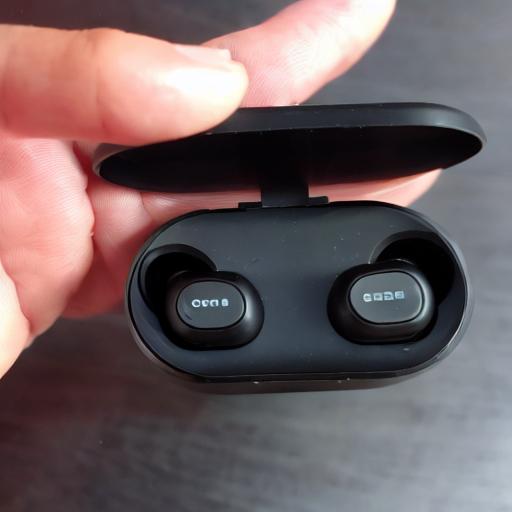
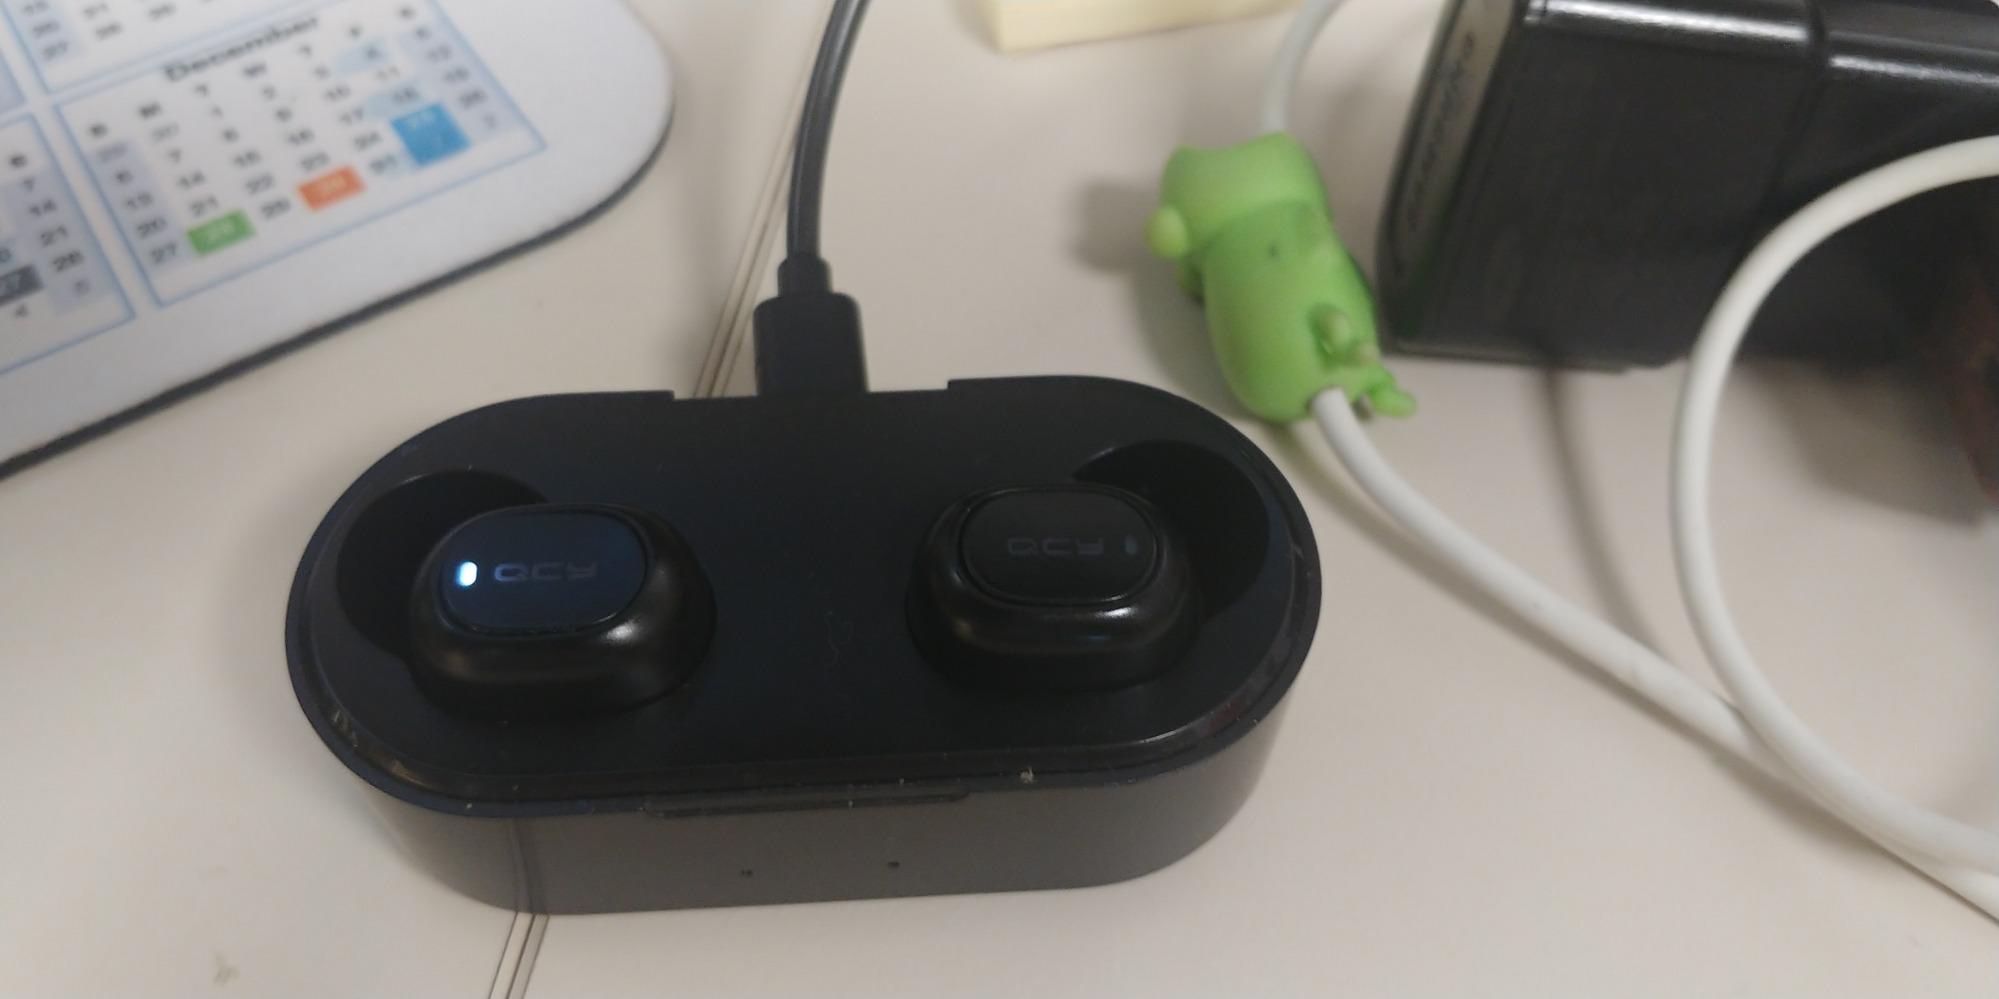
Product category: earbuds
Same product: no